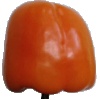
Label: Pepper Orange 1